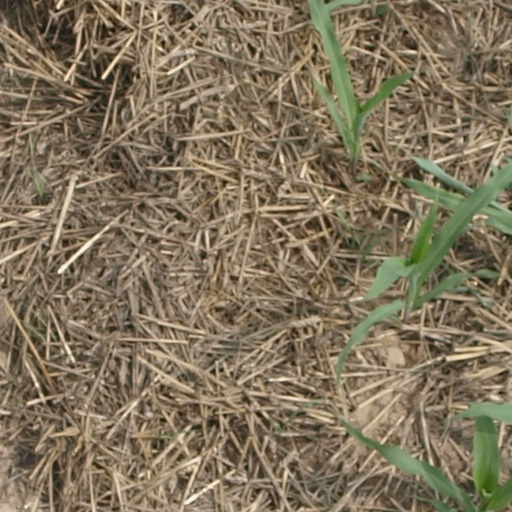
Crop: maize; corn